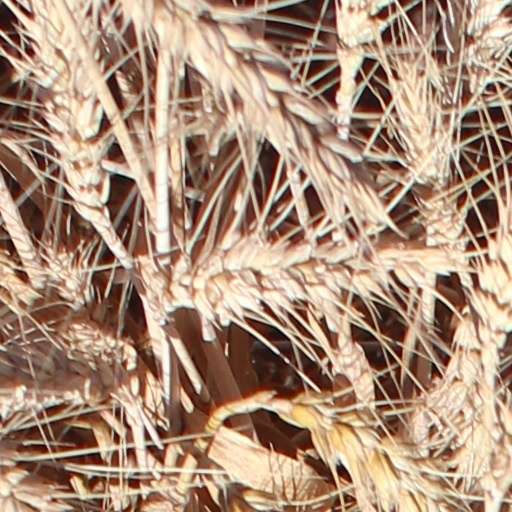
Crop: wheat